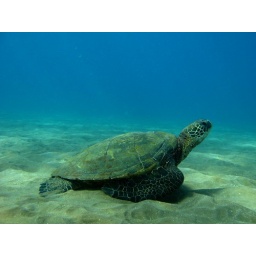
A green sea turtle sits in the sand a few yards off the edge of the reef.